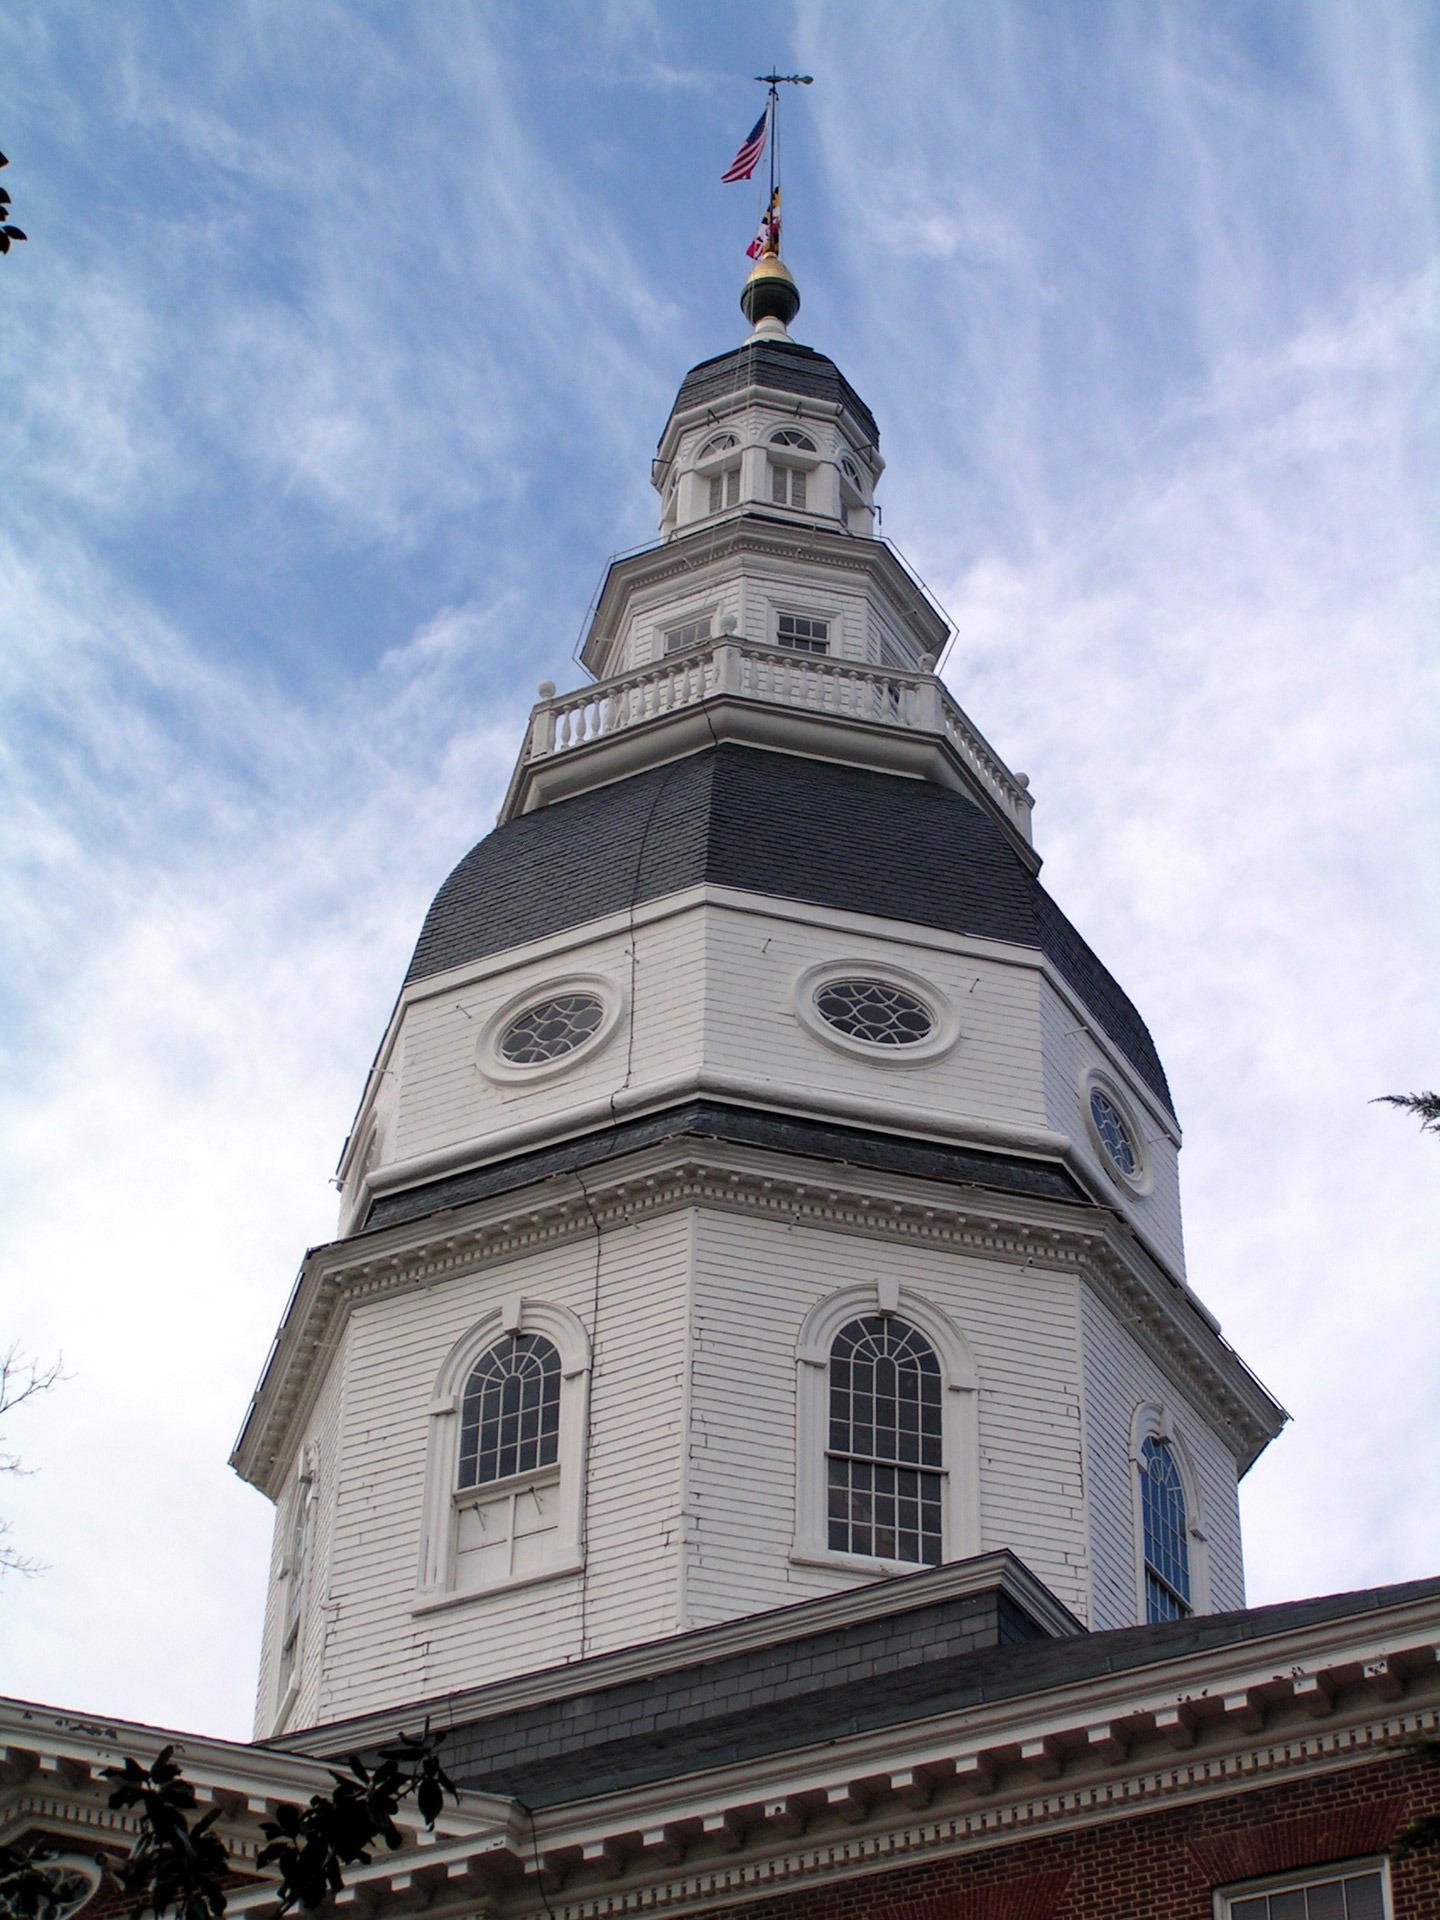
house, building, tower, landmark, church, historic, close, place of worship, bell tower, close up, spire, steeple, state, maryland, annapolis